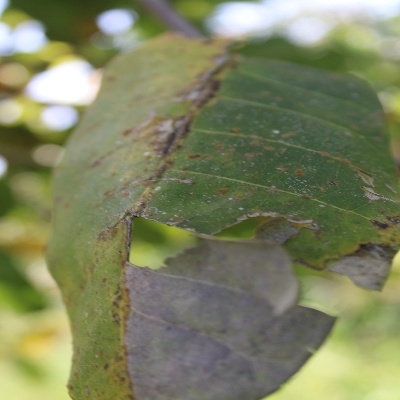
Crop: Cashew
Condition: red rust